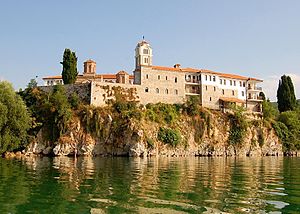
Ohridsøen / Galleri
Ohridsøen er en sø på grænsen mellem det østlige Albanien og det sydvestlige område af Republikken Makedonien. To tredjedele af Ohridsøen ligger i Republikken Makedonien, resten i Albanien. Søen ligger 695 meter over havet og er omgivet af bjergkæderne Mokra og Jablanica på albansk side og Galicica på makedonsk side.